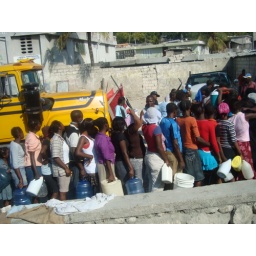
To provide Haitians with clean drinking water, International Action/Dlo Pwop hired trucks to distribute water all over Port-au-Prince.